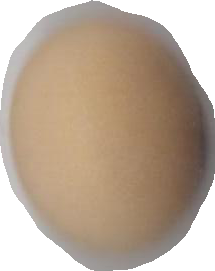
Variety: Anjasmoro